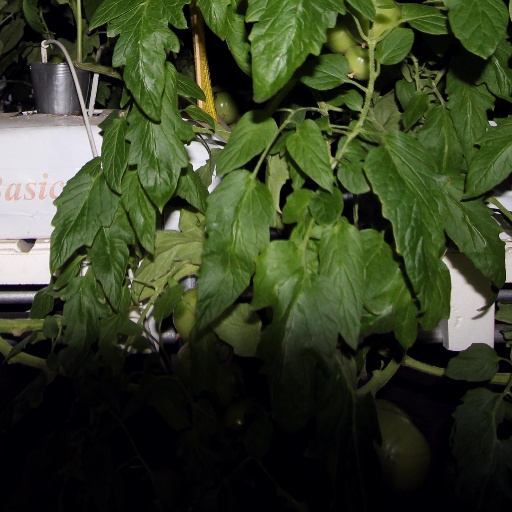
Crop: tomato